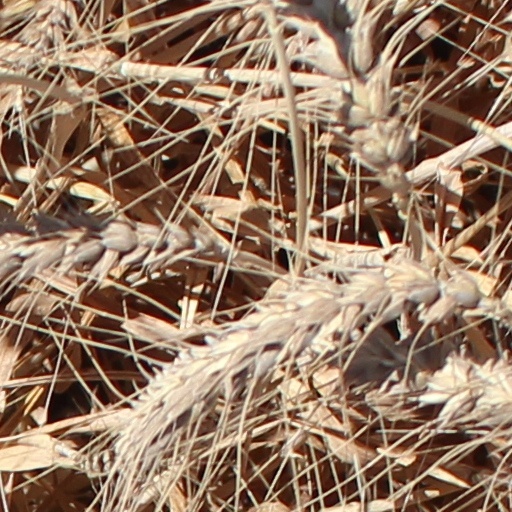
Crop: wheat